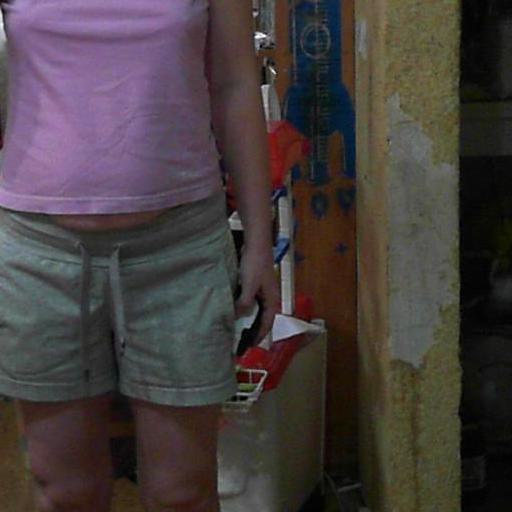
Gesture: no_gesture